Archita Sahu

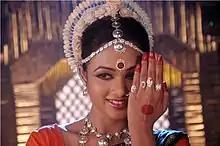
Sahu in a traditional attire

Sahu was born on 29 June in Rourkela, but grew up in Bhubaneswar. In 2011, she graduated from KIIT University with a B.Tech in Information Technology. She is trained in classical Odissi dancing, with which she gained a national scholarship for.